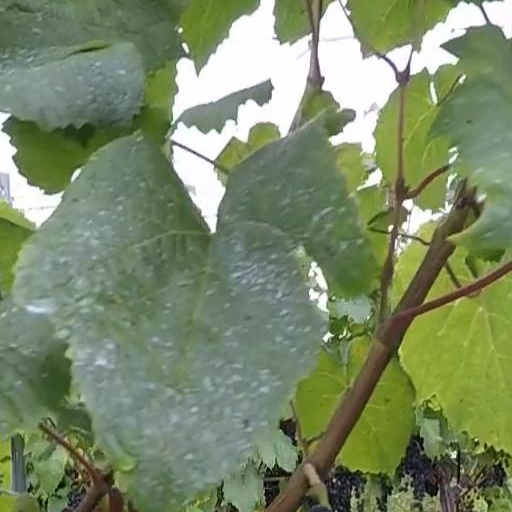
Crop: grape